Comic Book Artist

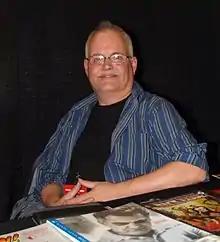
Editor Jon B. Cooke in April 2016.

"Comic Book Artist" began publication in 1998 as an offshoot of the magazine "The Jack Kirby Collector", flagship periodical of Raleigh, North Carolina's TwoMorrows Publishing. With that periodical devoted to a single comics creator, associate editor Jon B. Cooke proposed a sister magazine devoted to other professionals who contributed to the American comics industry, particularly those who worked between the 1960s and 1980s. The first issue premiered with a Spring 1998 cover date. Most issues are each devoted to a single publisher's comics and the creators responsible within, by way of multiple interviews and oral histories to form overall impressions of a specific era.